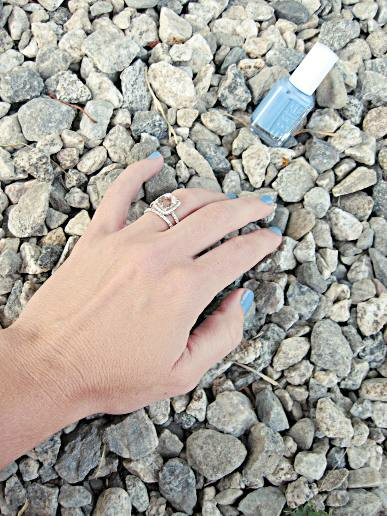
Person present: Yes